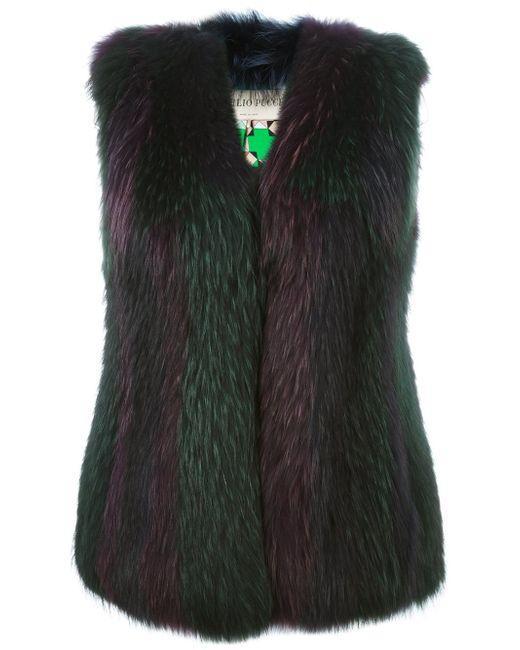
Bonprix Damen lässige ärmellose Oberbekleidung aus zotteligem Fell braune und grüne Weste